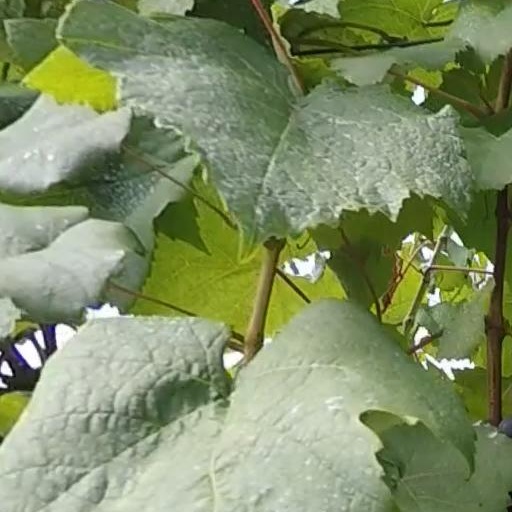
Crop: grape